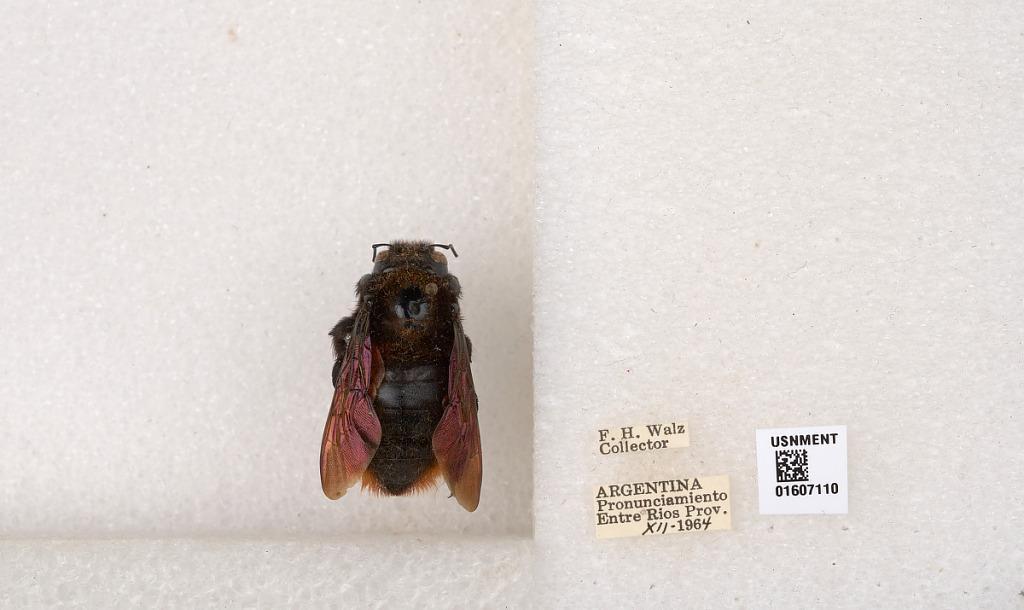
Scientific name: Xylocopa (Neoxylocopa) augusti Lepeletier
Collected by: F. Walz
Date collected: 1964-12-1
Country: Argentina
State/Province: Entre Rios
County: Departamento de Uruguay
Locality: Pronunciamiento
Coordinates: -32.3452, -58.4404